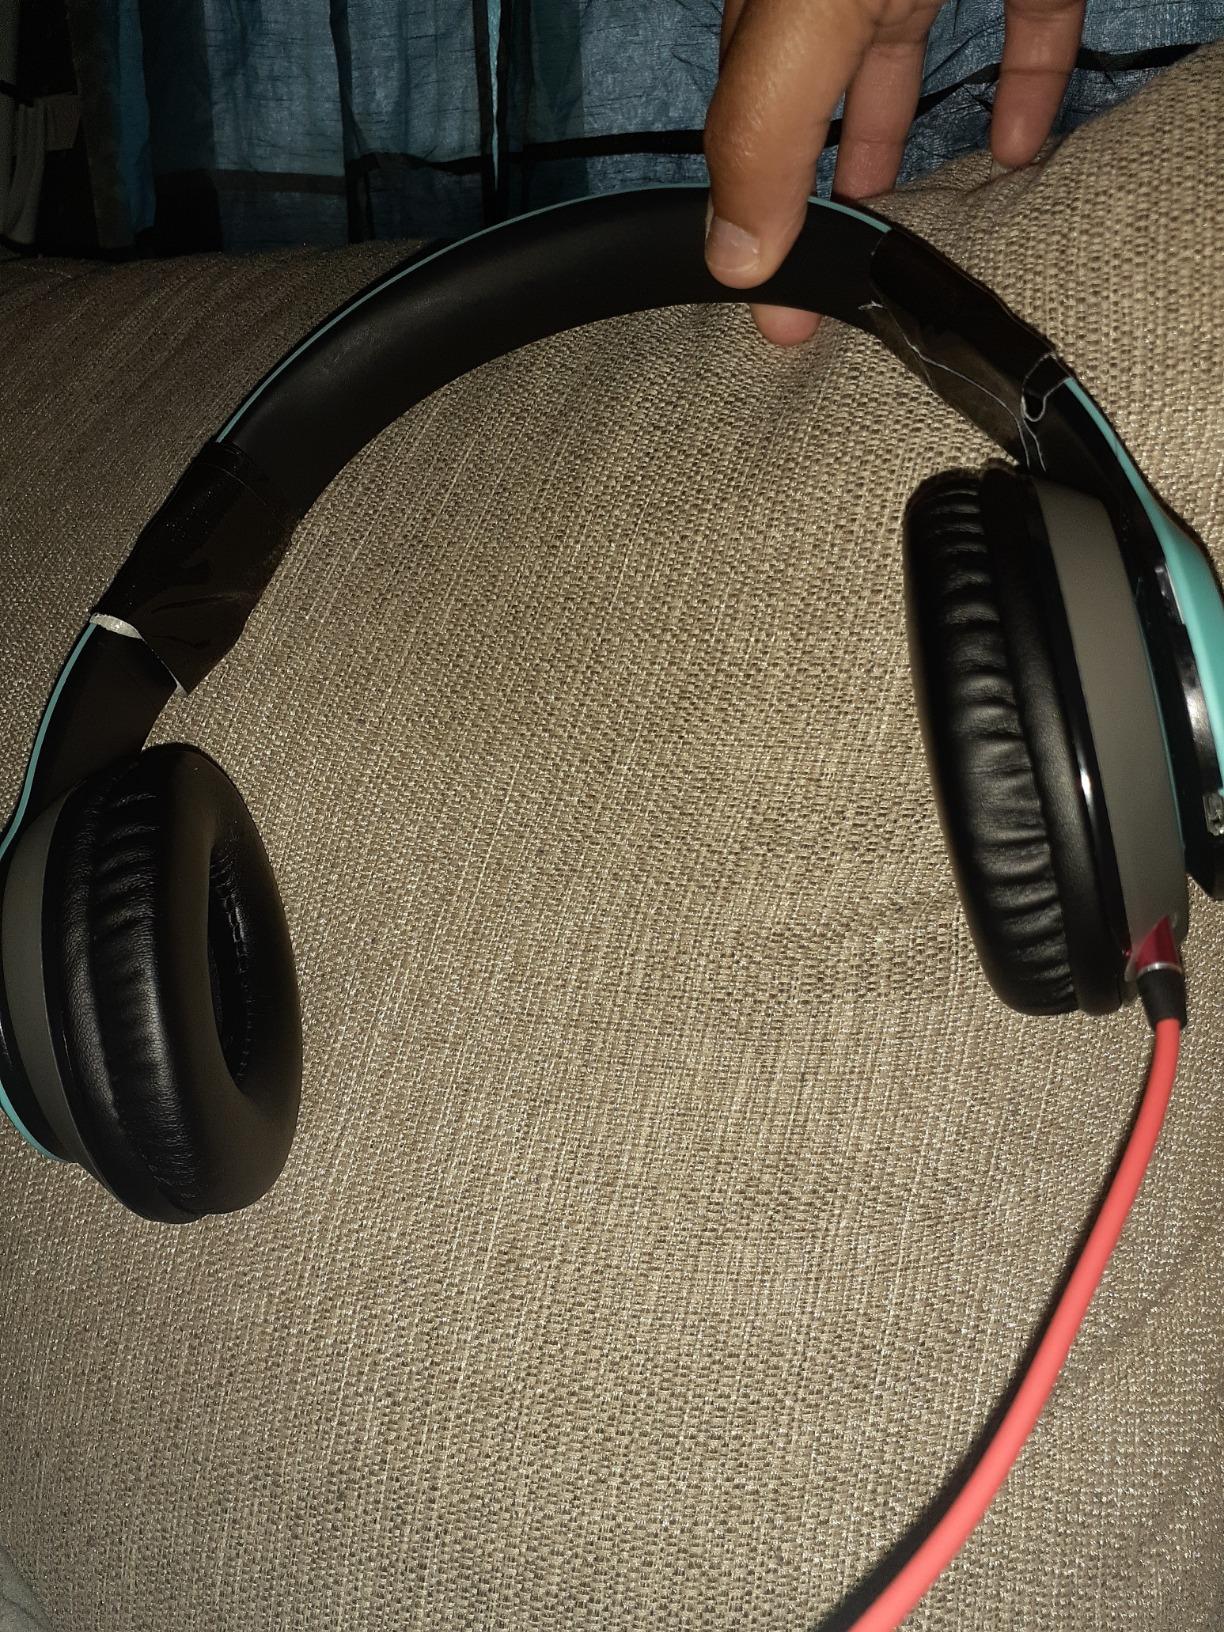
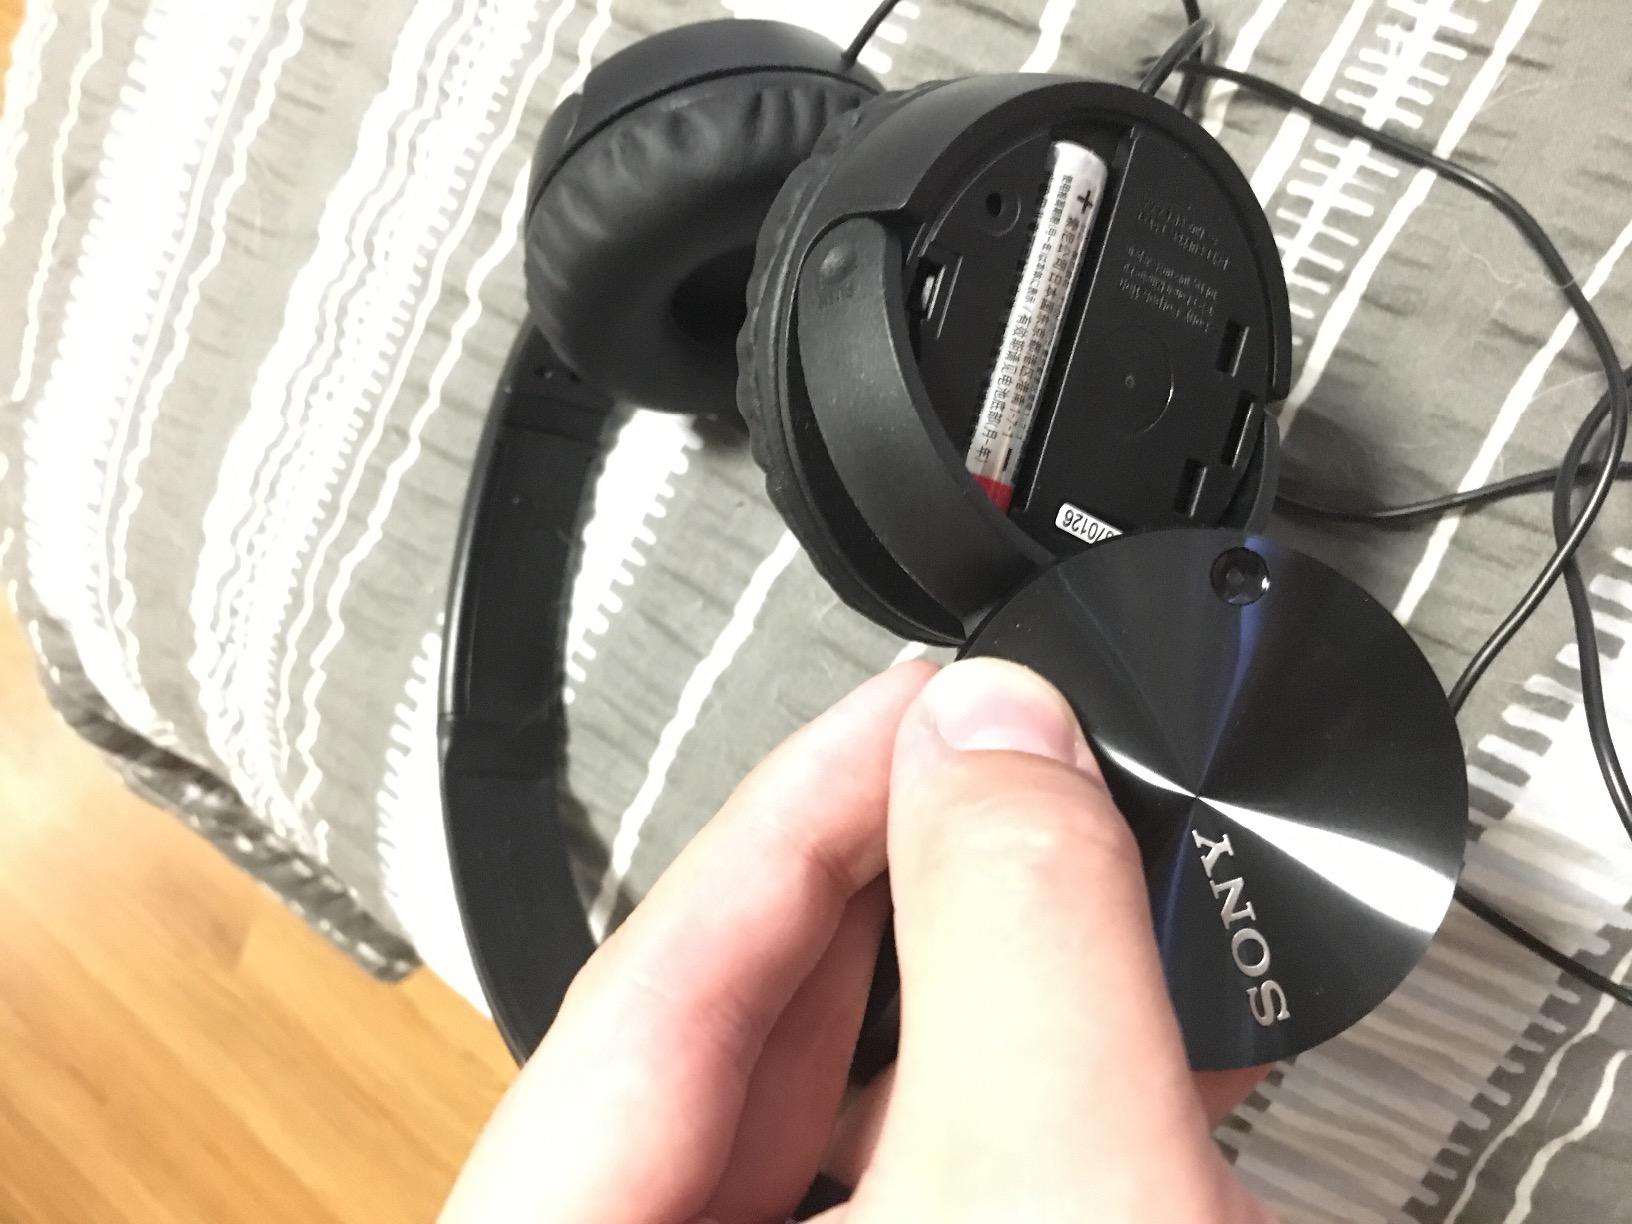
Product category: headphones
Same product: no